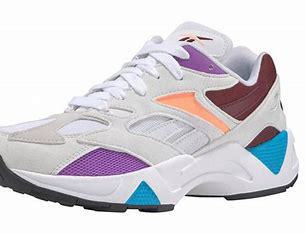
Brand: Reebok
Model: Aztrek 96